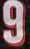
Number: 9